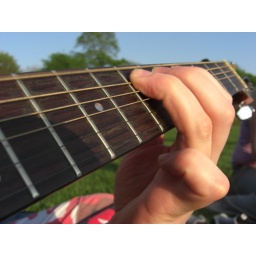
one of my favourite recent pictures. Gavin playing guitar in the park, one of the first real blue sky days of the summer.